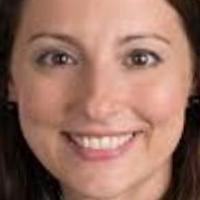
Age group: age 21-30